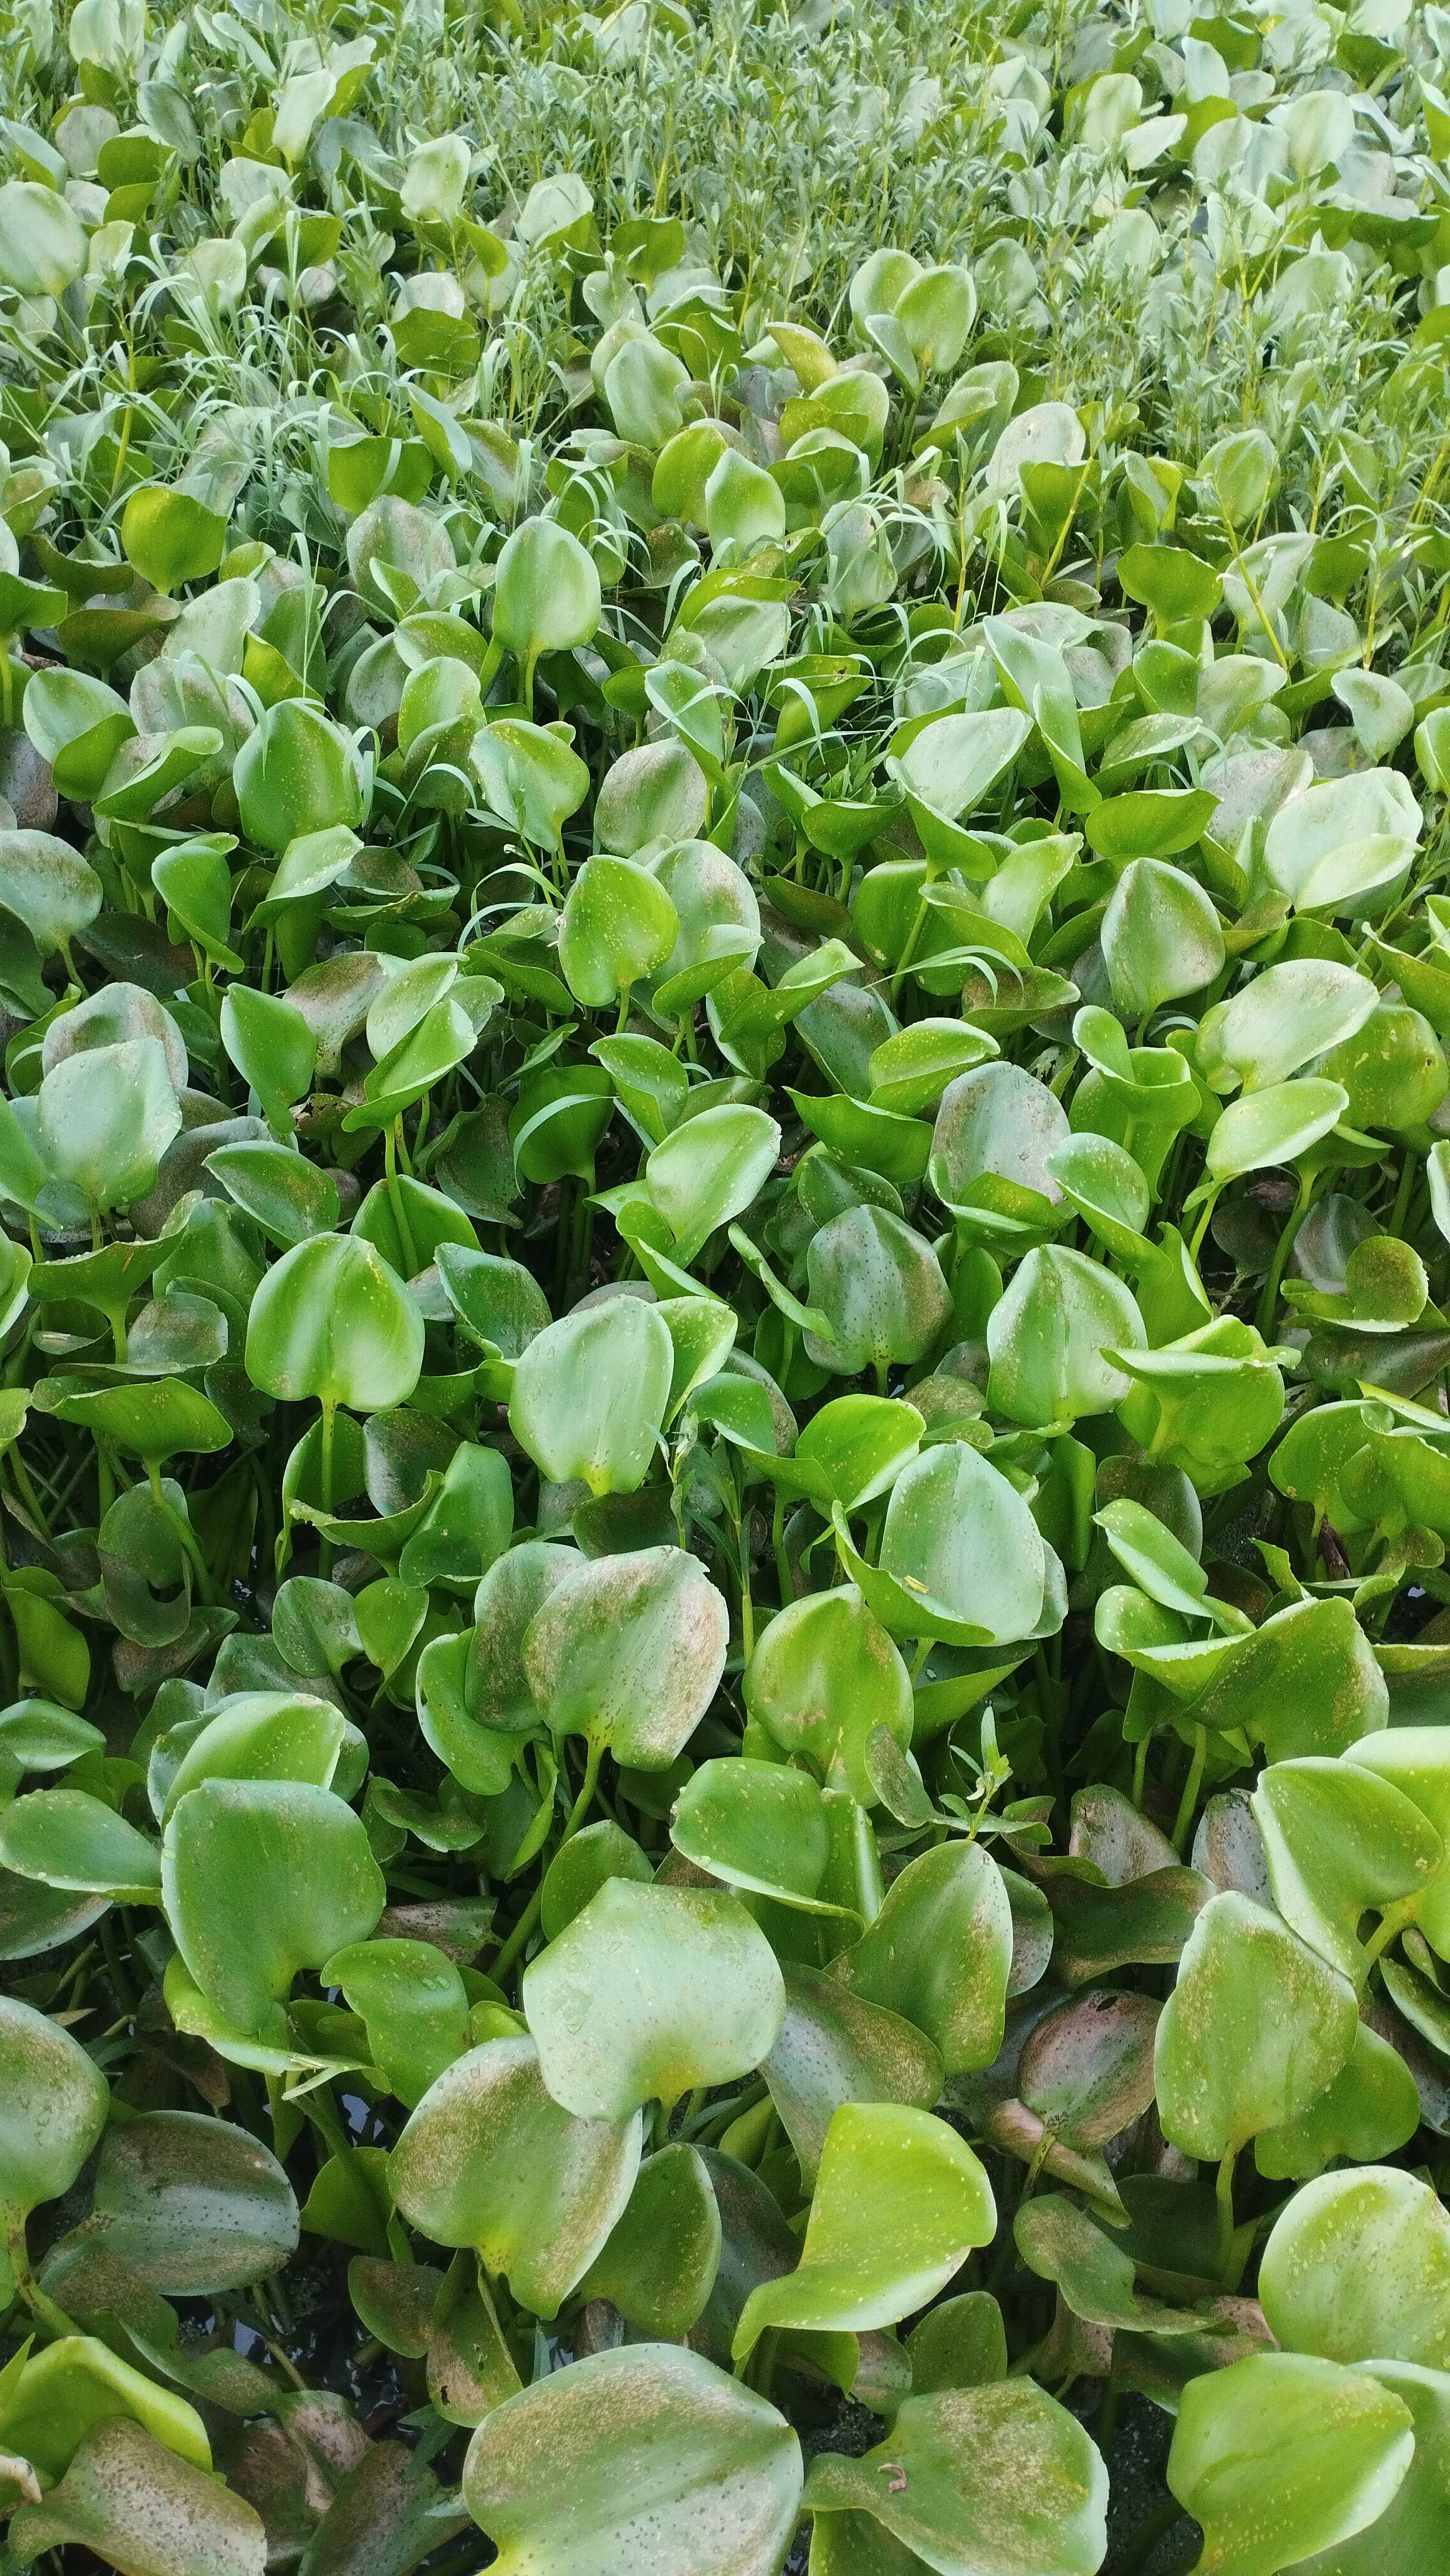
Species: Common Water Hyacinth (Eichornia crassipes)